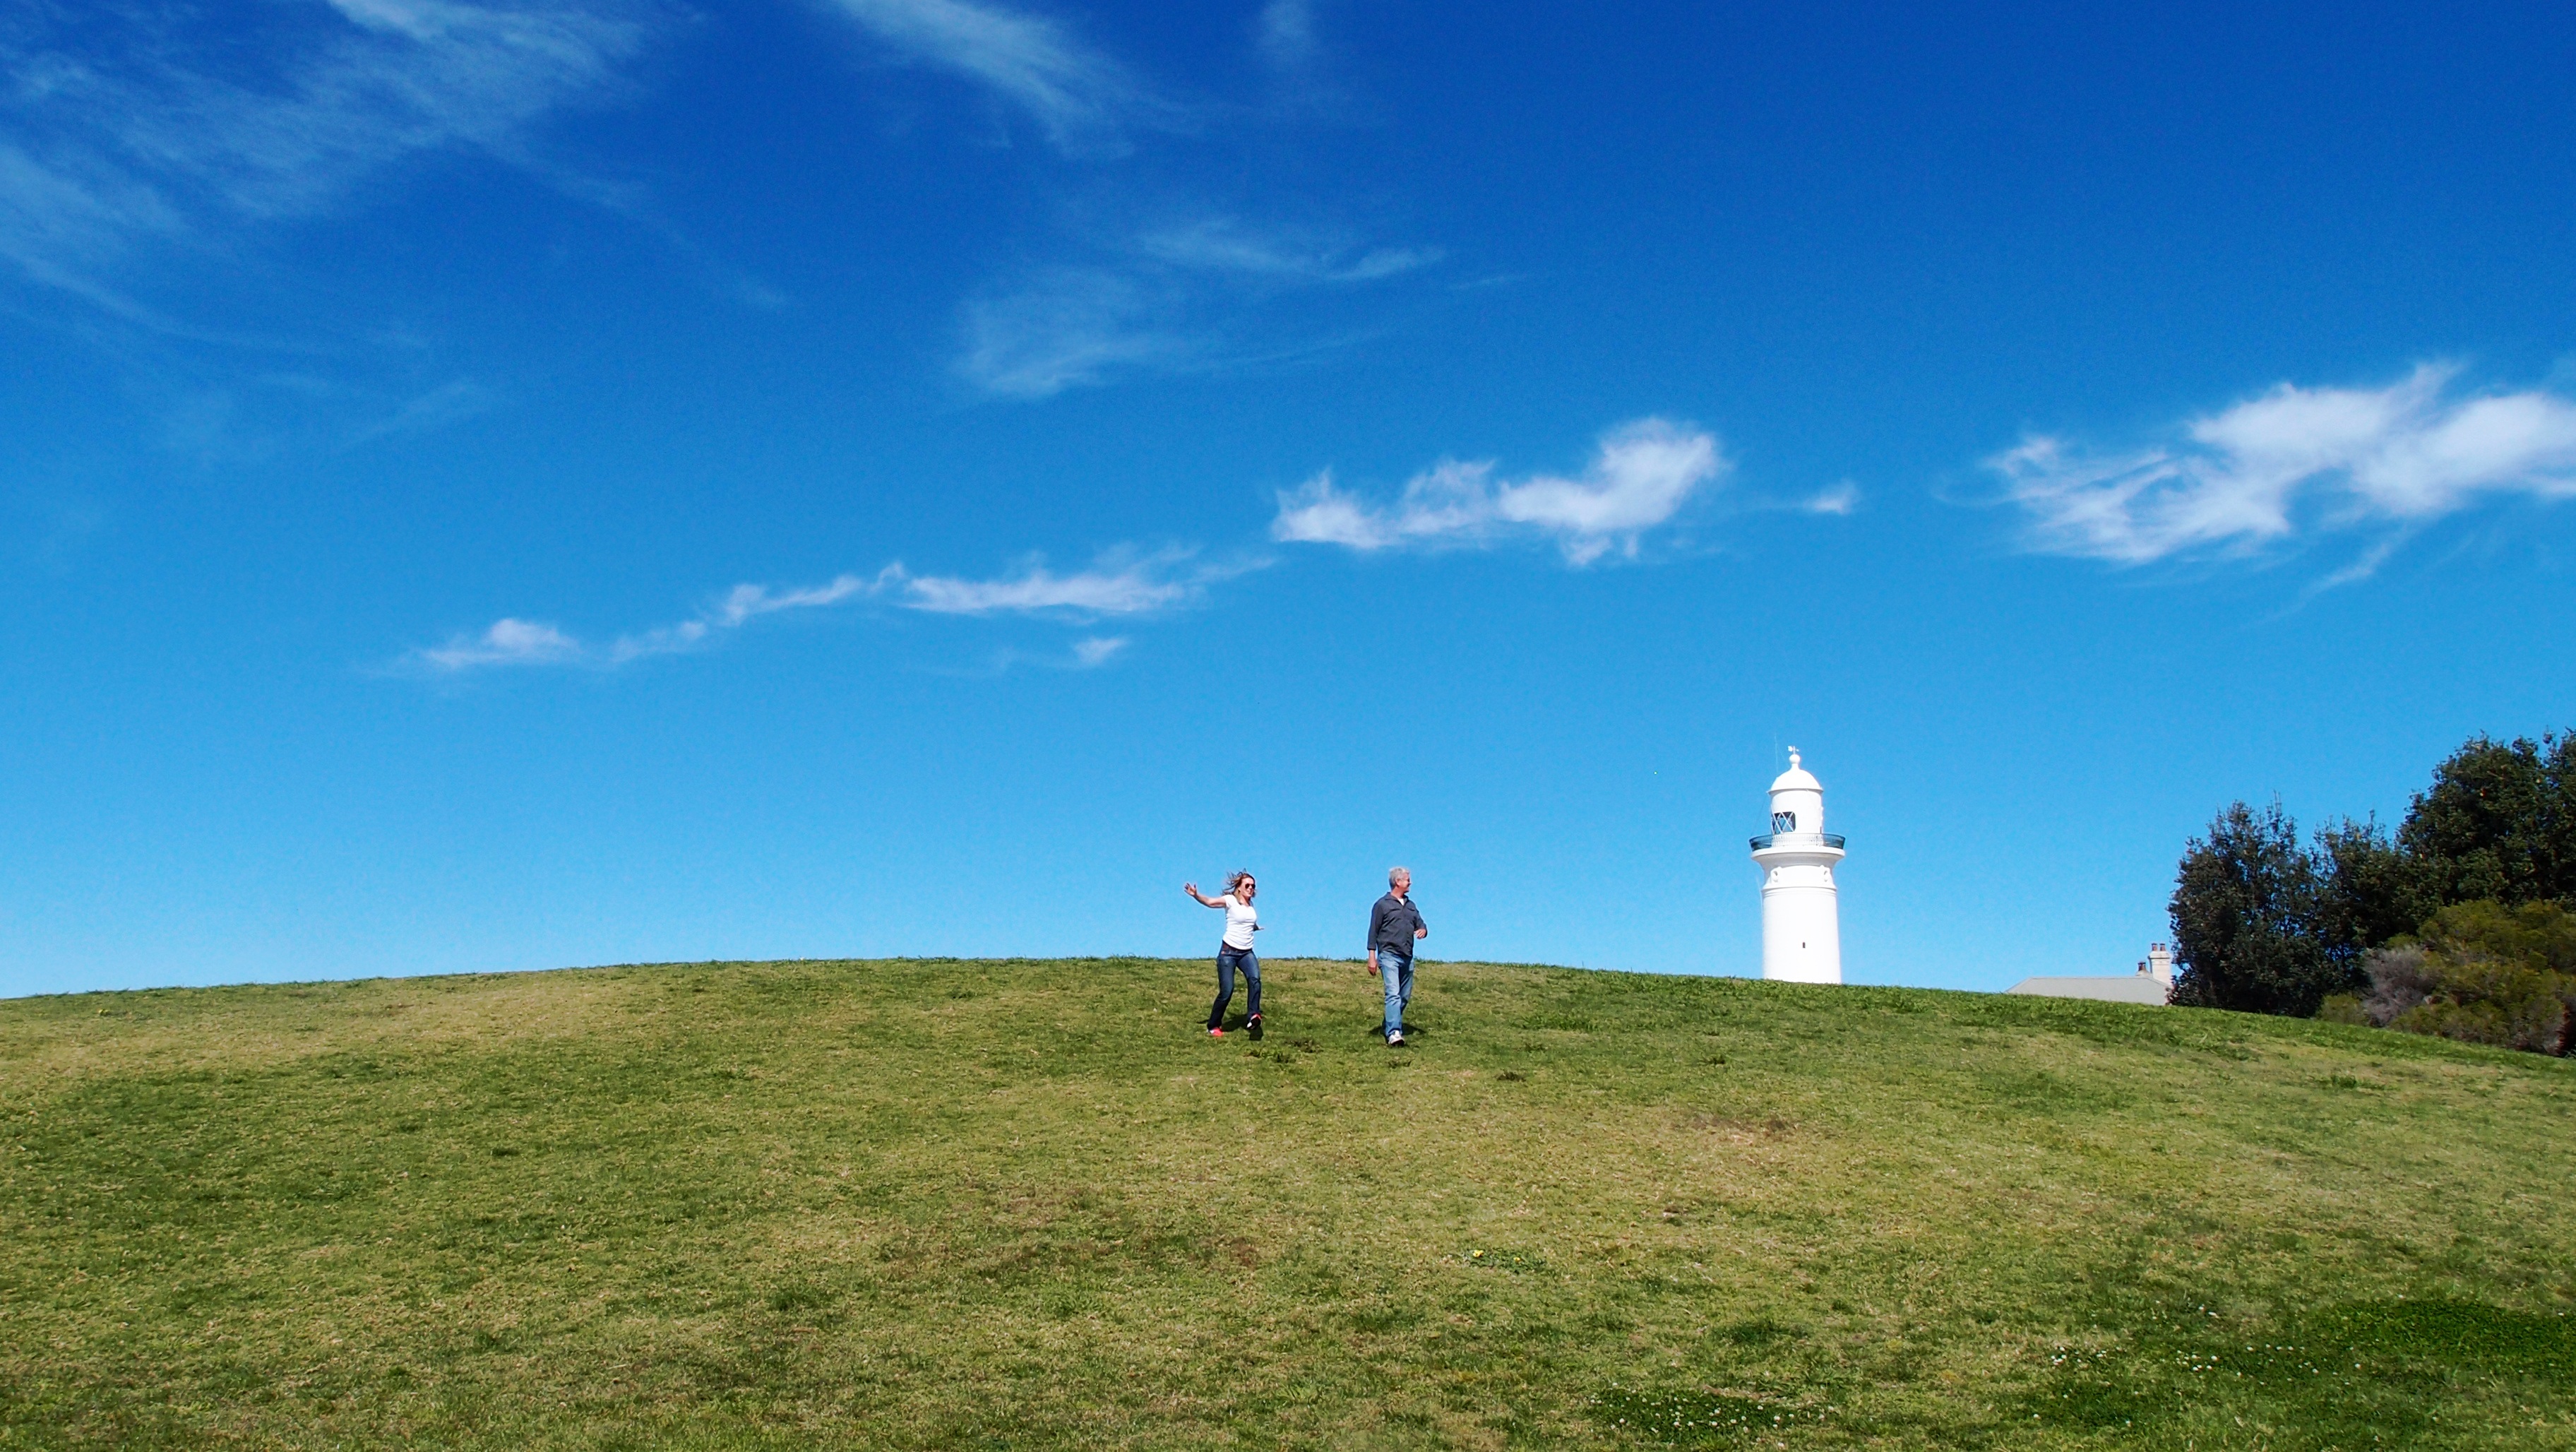
landscape, sea, coast, nature, grass, horizon, mountain, cloud, lighthouse, architecture, people, sky, field, meadow, prairie, hill, wind, summer, tower, park, landmark, beacon, terrain, plain, grassland, plateau, habitat, ecosystem, steppe